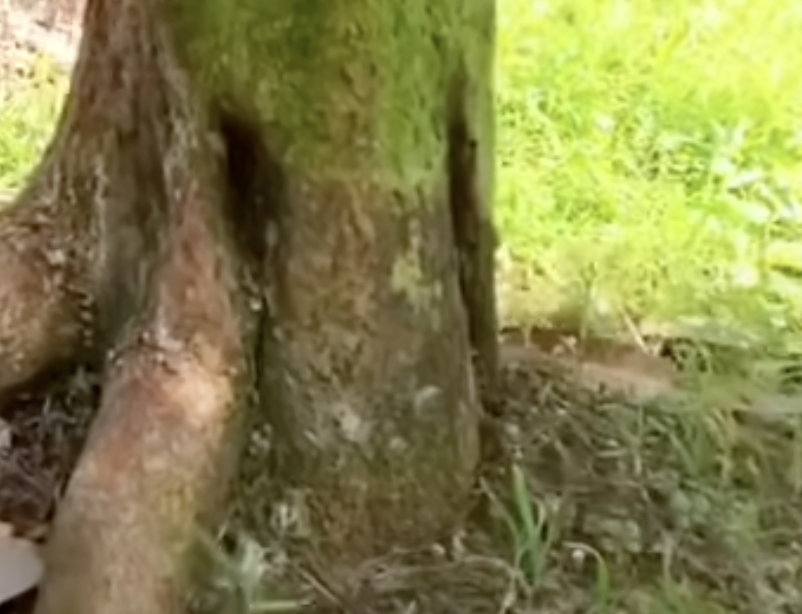
Label: stem_cracking_ gummosis